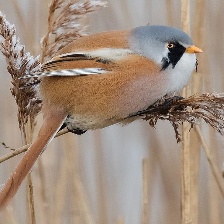
Species: BEARDED REEDLING
Scientific name: PANURUS BIARMICUS